Ranbir Singh Hooda

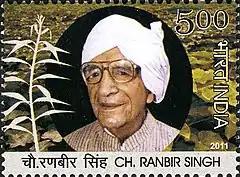
Ch. Ranbir Singh Hooda on postage stamp of India (2011)

Hooda had set a record for being a member of seven different houses in India's democratic history, a feat that has been registered and acknowledged by the Limca Book of Records.